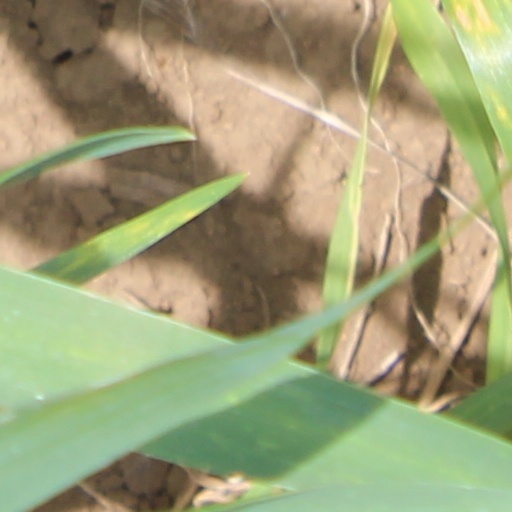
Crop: wheat